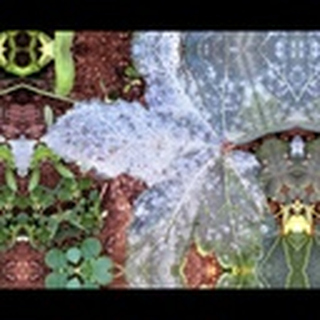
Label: cotton_powdery_mildew